Stord Bridge

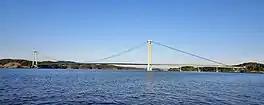
The bridge with Føyno to the right

The Stord Bridge is a long suspension bridge with a long main span. It carries two lanes of European route E39 and a combined pedestrian and bicycle path across Digernessundet, connecting the islands of Stord and Føyno. The bridge has a width of and a clearance below of . It has two concrete pylons, each tall, one on Digernesklumpen on Stord, the other on a small islet just off Føyno. The pylons consist of of concrete and of steel. The deck between the towers consists of 19 pre-built steel sections, each long and tall. They are connected to the main suspended cable, which is thick and long, by vertical cables every . The bridge's vertical curvature has a radius of . In 2012, the bridge had an average 5,284 vehicles per day. The bridge was paid off and the tolls removed on 30 April 2013.